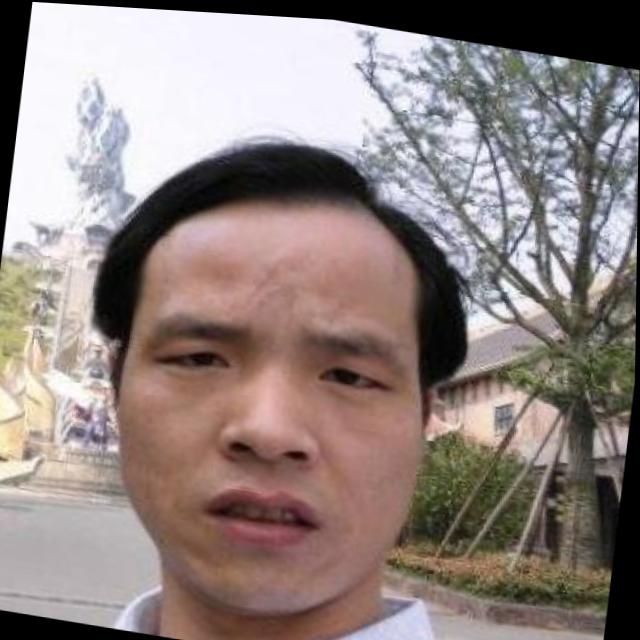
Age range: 21-44